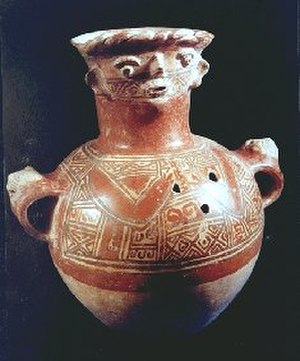
Urne (beholder)
Urne fra Maya kulturen
En urne er en vaseformet beholder af træ, metal, ler eller lignende, og som anvendes til asken efter ligbrænding. Urner har været anvendt i mange kulturer. De første er fra omkring 7000 f.Kr.. 32 blev fundet i Jiahu i Kina, og andre tidlige fund er fra Laoguantai, Shaanxi. Der er omkring 700 urner fra Yangshao kulturen. I Bayern var det tradition, at kongens hjerte blev lagt i en urne som ved kong Otto 1. af Bayerns død i 1916. Urner blev også anvendt i den angelsaksiske religion i England.